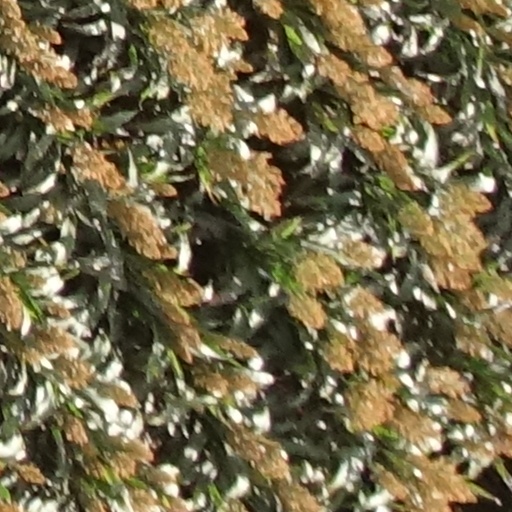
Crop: sorghum